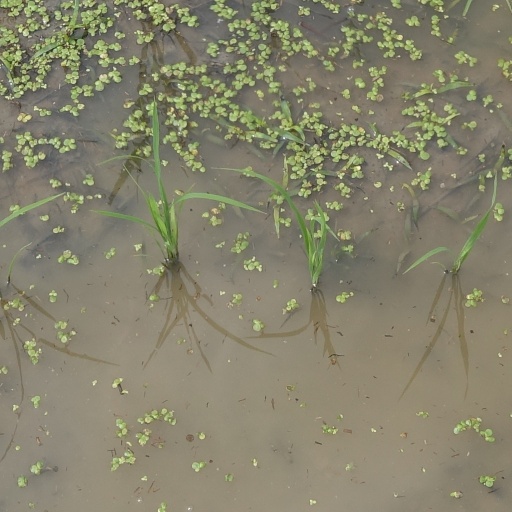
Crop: rice